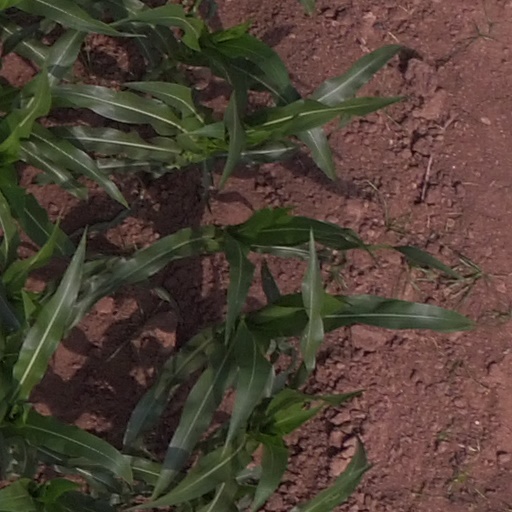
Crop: maize; corn